Law

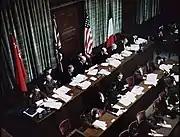
Judges presiding over the Nuremberg trials at the Palace of Justice in Nuremberg, Allied-occupied Germany, 1946

The etymology of "bureaucracy" derives from the French word for "office" ("bureau") and the Ancient Greek for word "power" ("kratos"). Like the military and police, a legal system's government servants and bodies that make up its bureaucracy carry out the directives of the executive. One of the earliest references to the concept was made by Baron de Grimm, a German author who lived in France. In 1765, he wrote: